Radio 1 Madonna controversy

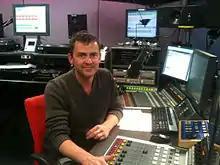
Scott Mills sitting at a radio station desk.

Madonna has received considerable airplay on BBC Radio 1 since the beginning of her career and made her first appearance on the station on 22 December 1986, when she was interviewed by Simon Bates during the promotion of the film "Shanghai Surprise". The singer gave subsequent interviews to Jakki Brambles, Bates, Simon Mayo, Mark Goodier, Sara Cox, Jo Whiley, and Chris Moyles in 1990, 1991, 1994, 1998, 2000, 2001, and 2006, respectively. The station also broadcast the Blond Ambition World Tour in 1990 and The Girlie Show in 1993. On 10 May 2008, Madonna headlined BBC Radio 1's Big Weekend at Mote Park, in Maidstone to promote the release of her album "Hard Candy". The first single from the album, "4 Minutes" (2008), was added to the station's A-list.